Clara Rousby

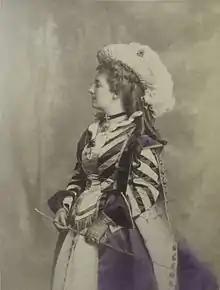

Clara Rousby (1848–19 April 1879) was an English actress who made notable appearances on the London stage. She was discovered by William Powell Frith who later painted her acting and exhibited the result at the Royal Academy.